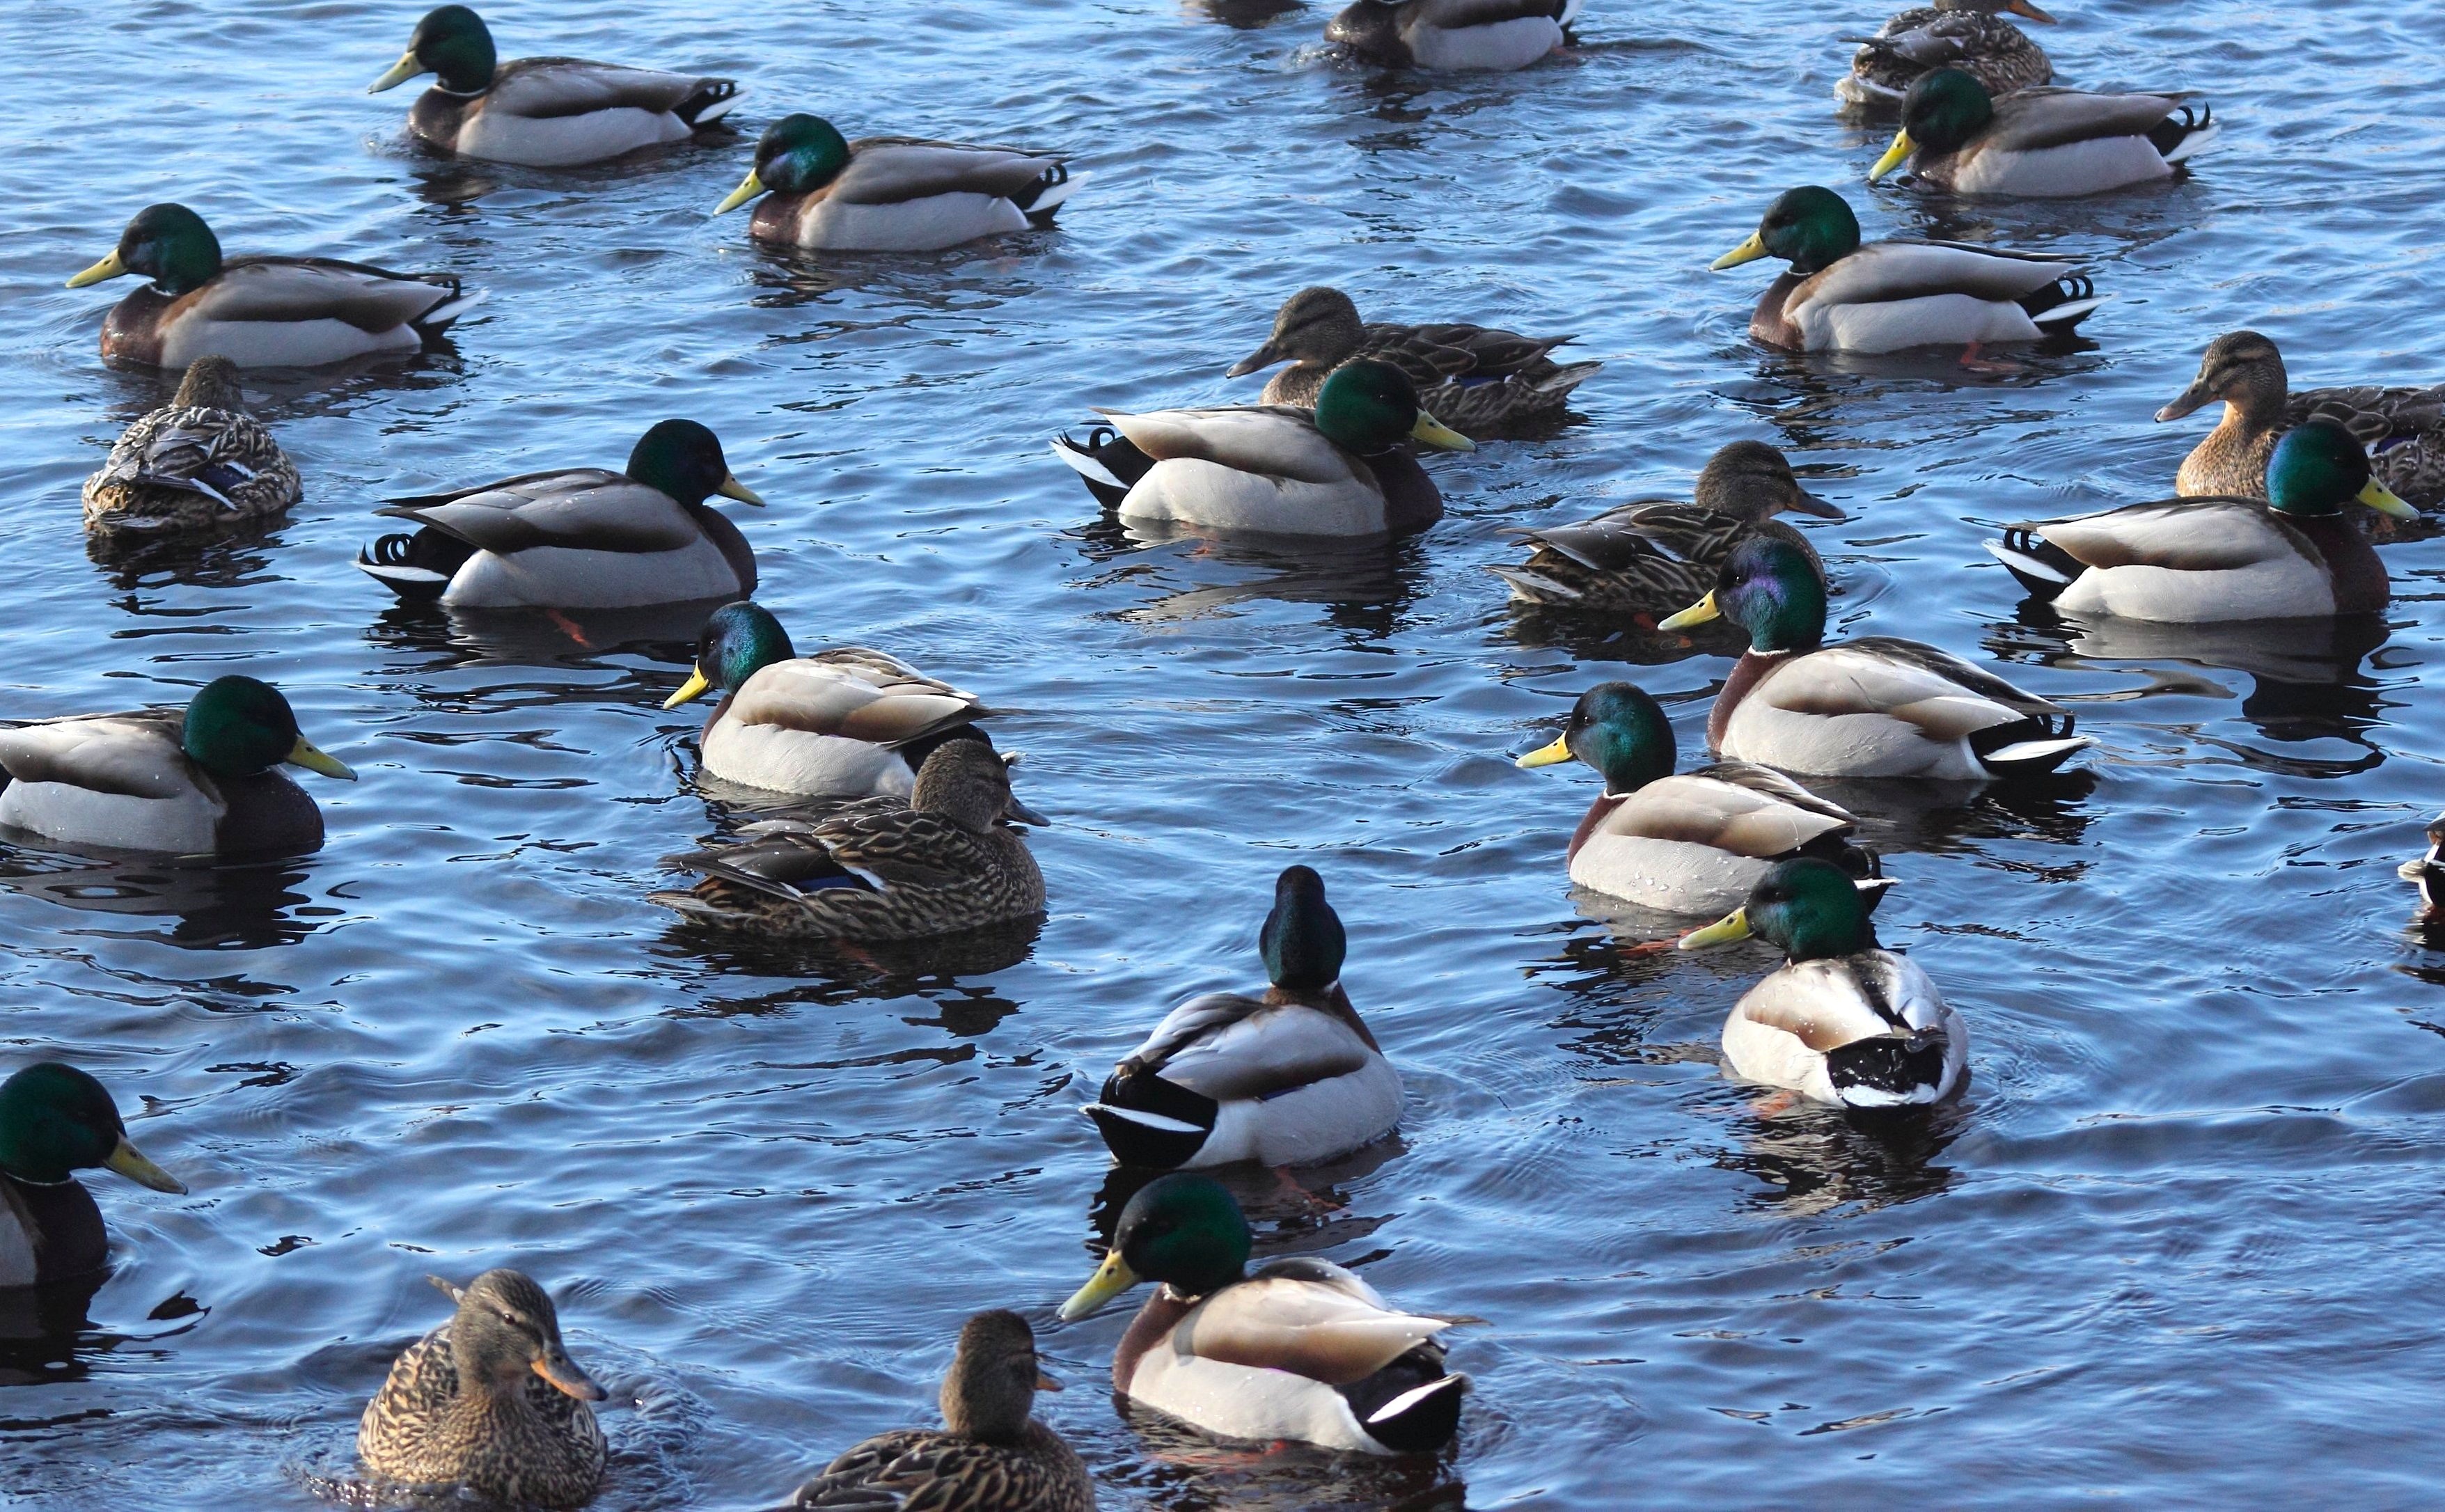
water, nature, bird, wildlife, macro, floating, fauna, swimming, close up, birds, outside, duck, goose, vertebrate, ducks, finland, waterfowl, water bird, mallard, mallards, ducks geese and swans